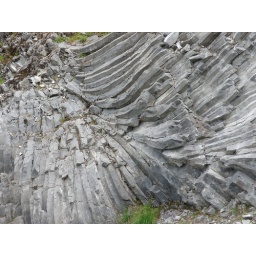
Some rocks by the road